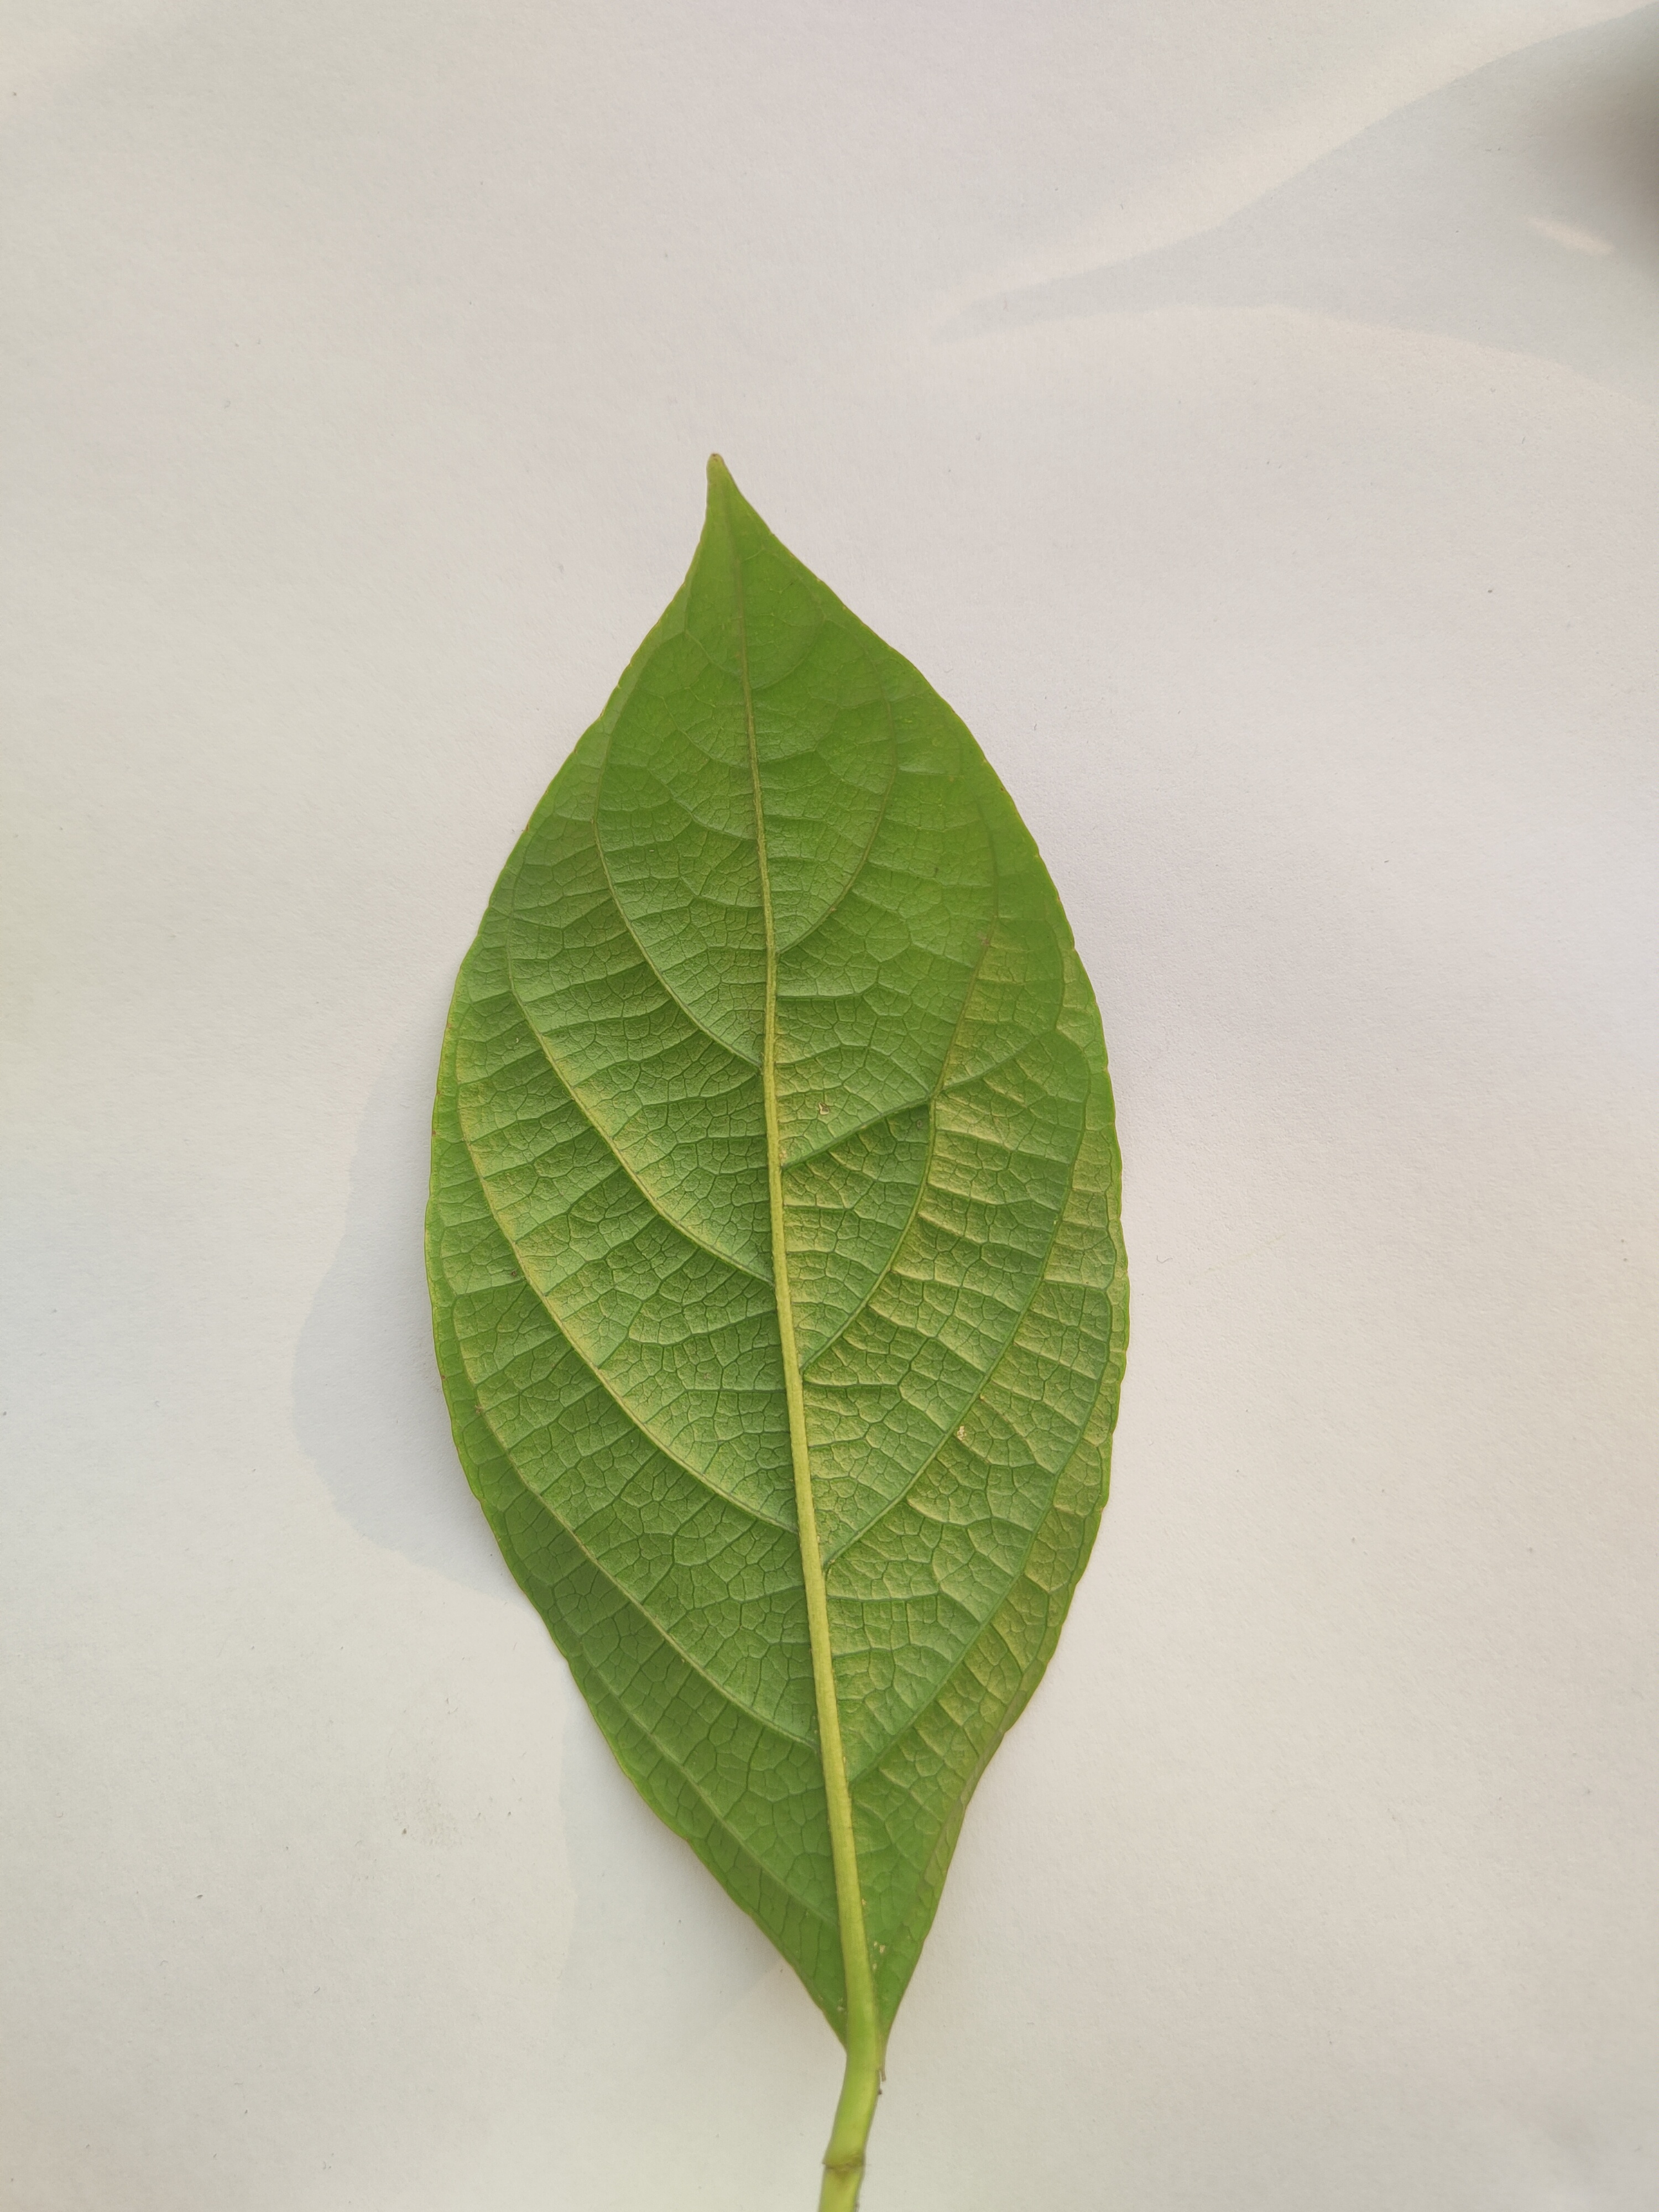
Leaf variety: Lotkon